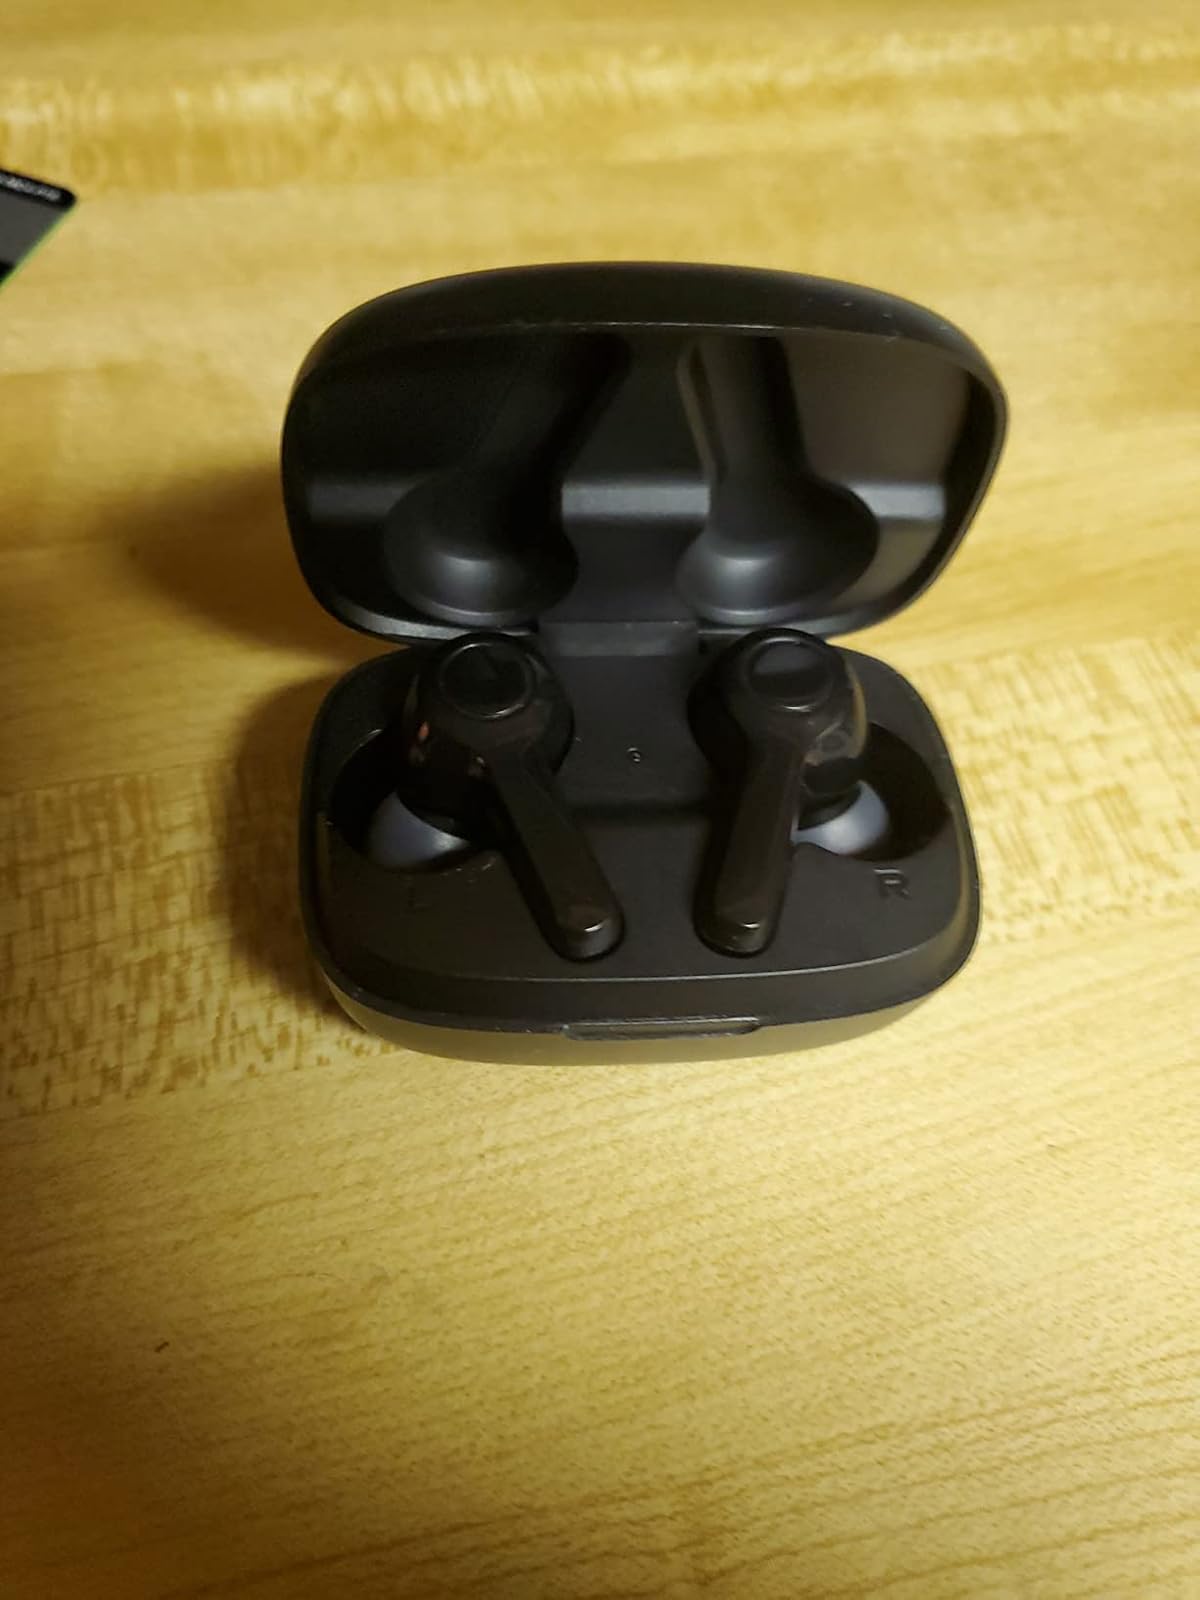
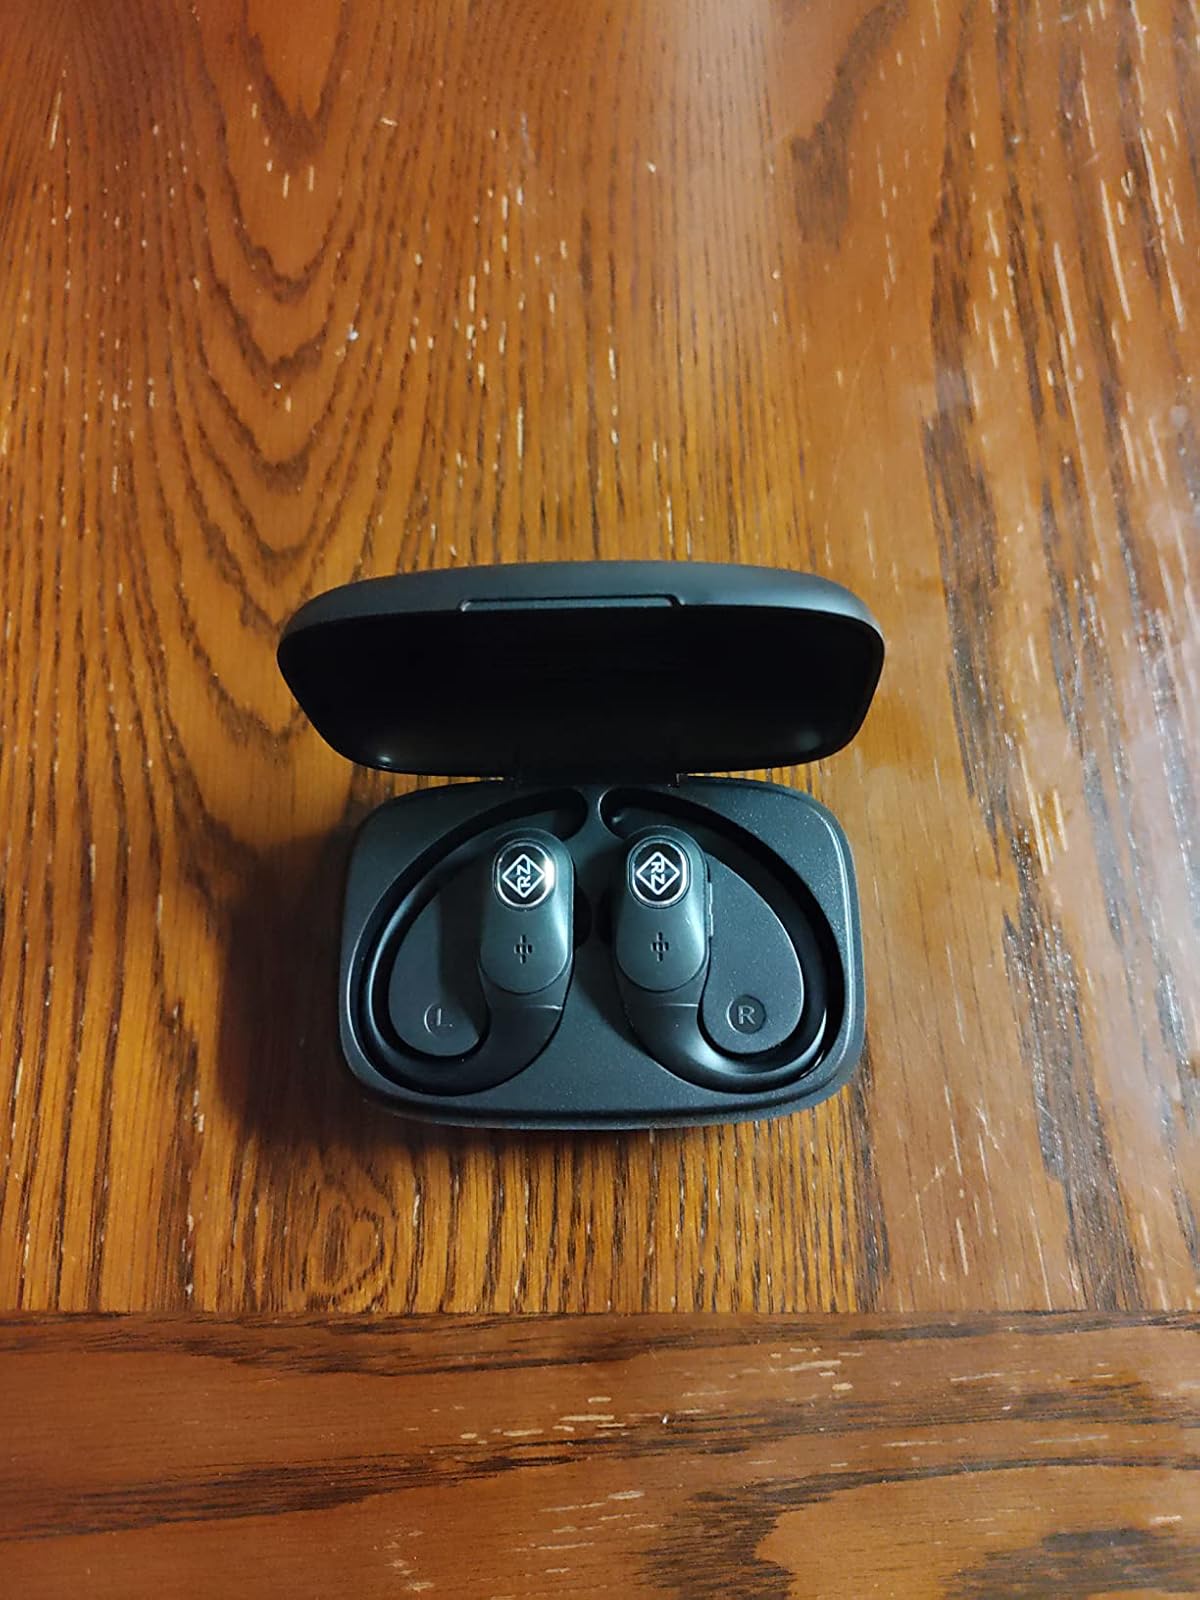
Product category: earbuds
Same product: no